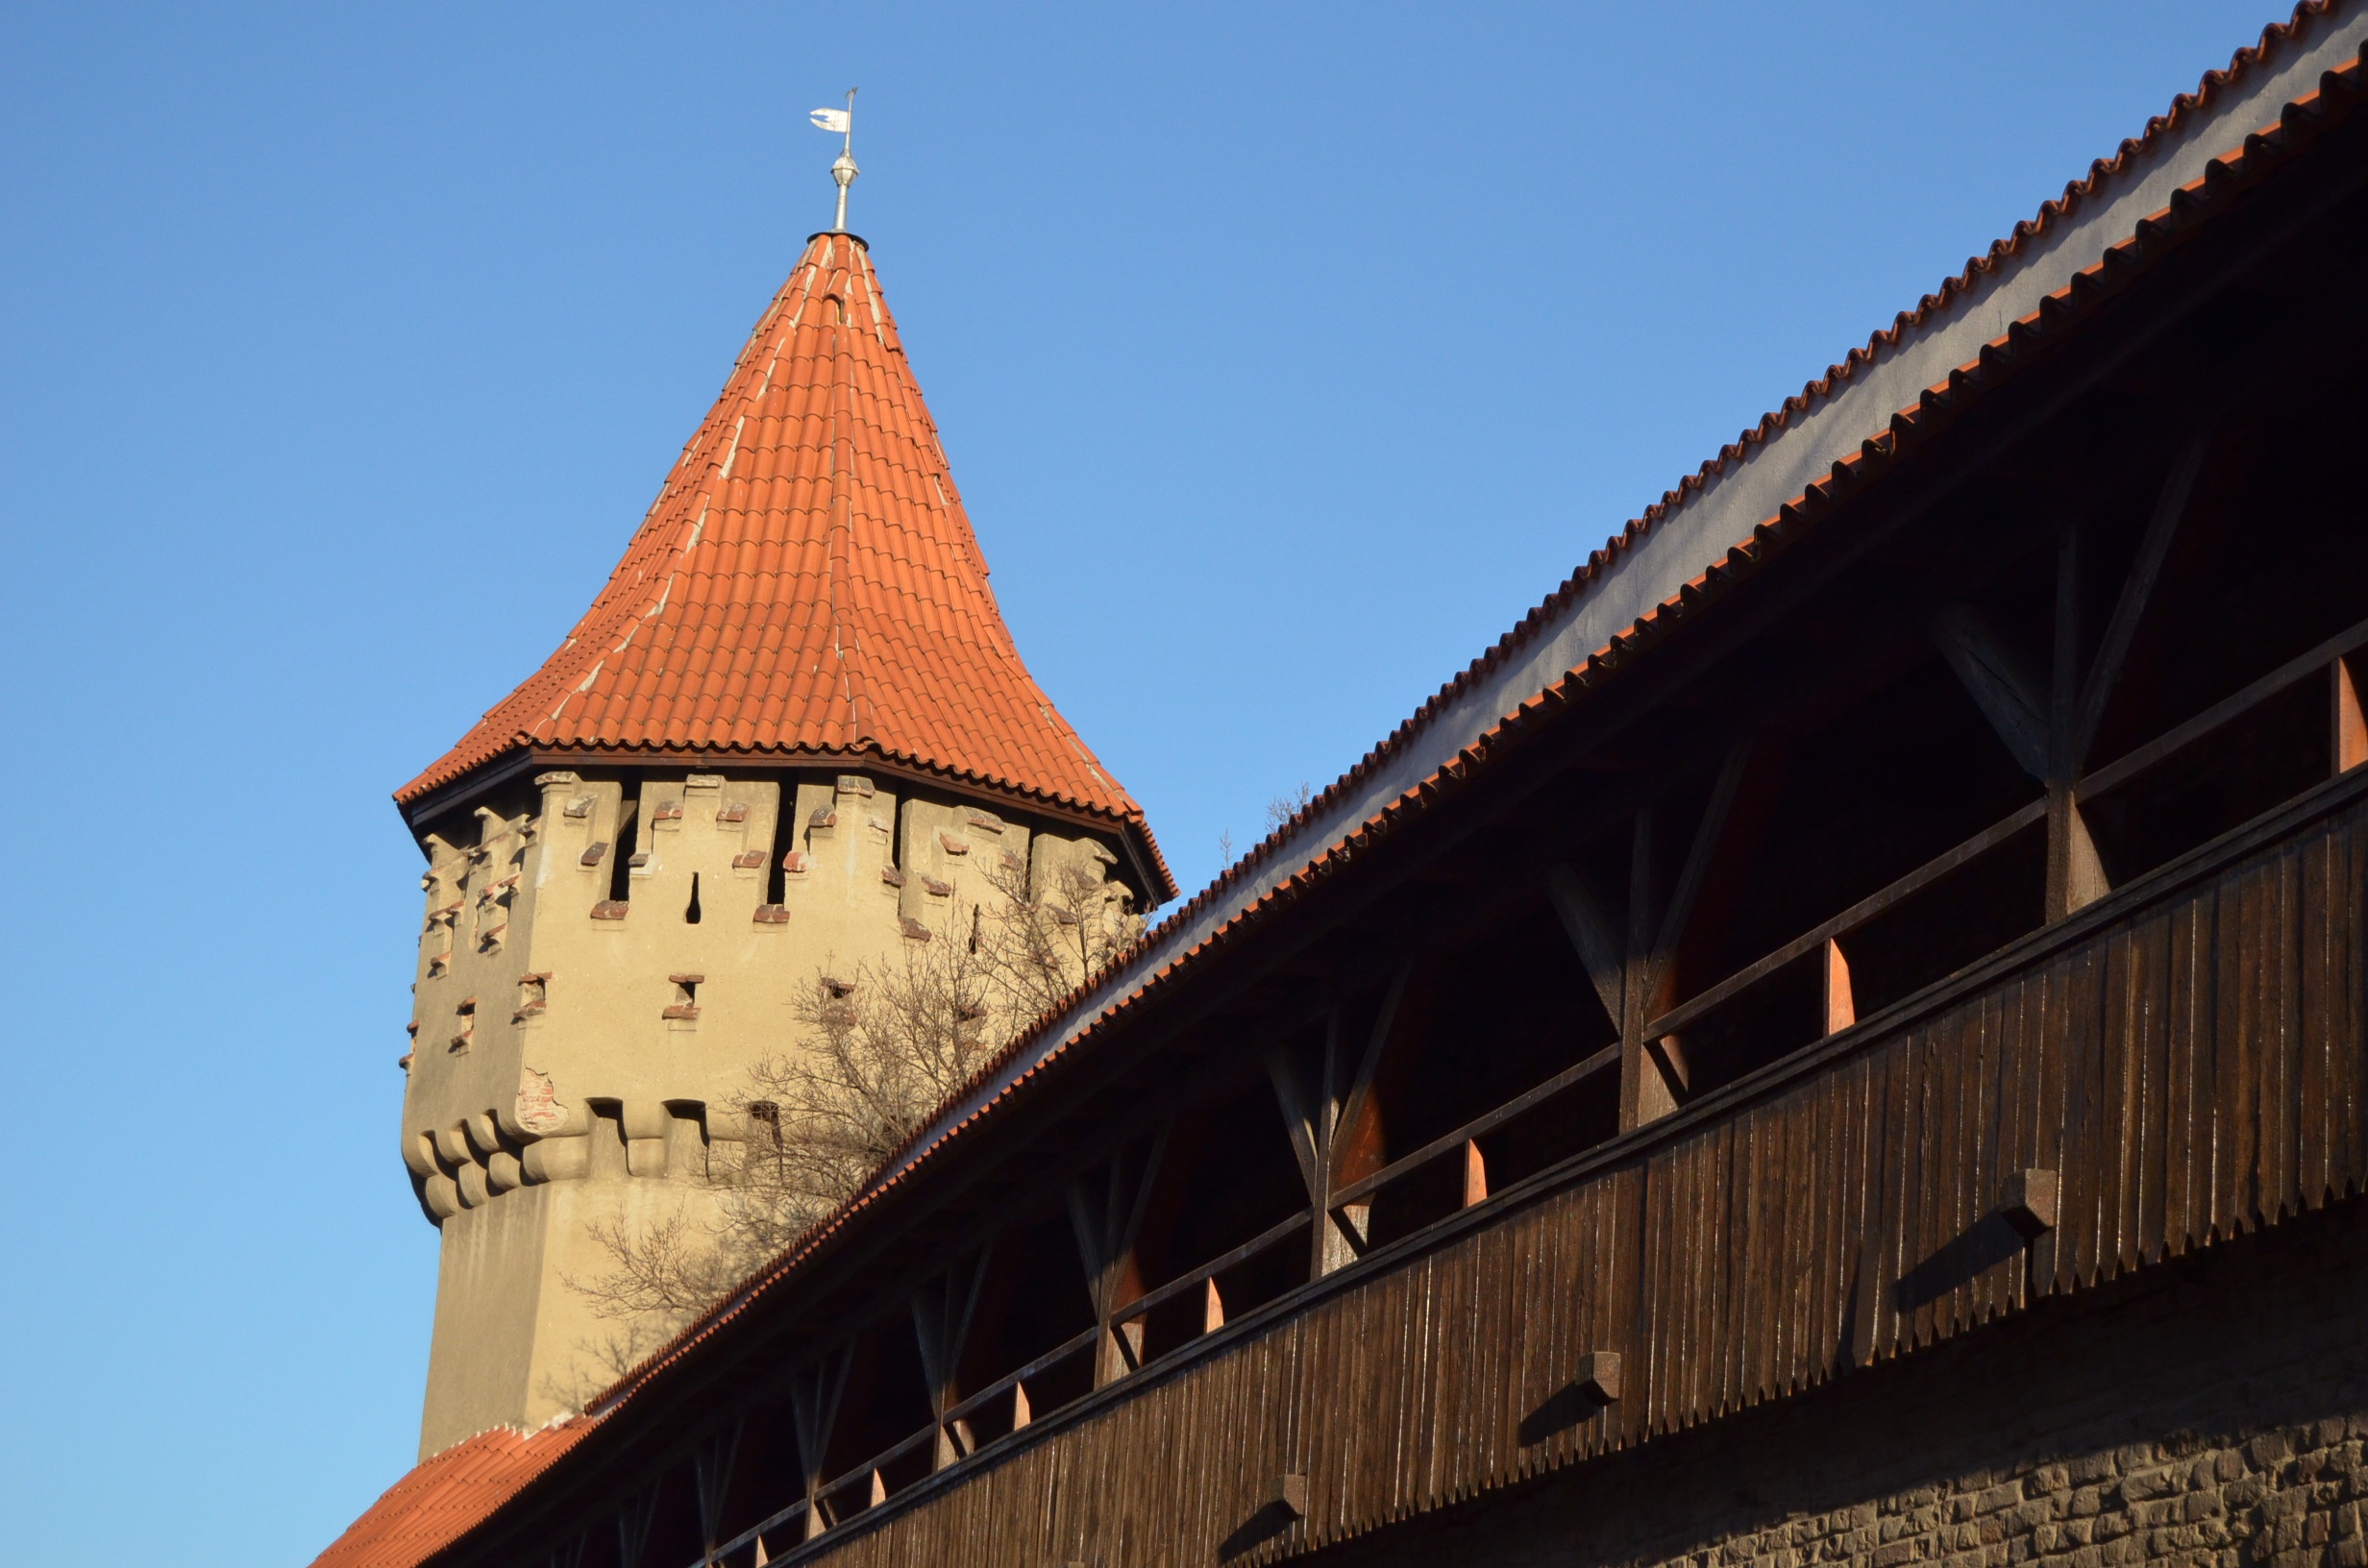
architecture, building, old, city, wall, stone, europe, tower, castle, landmark, exterior, place of worship, fortress, place, steeple, history, fort, romania, sibiu